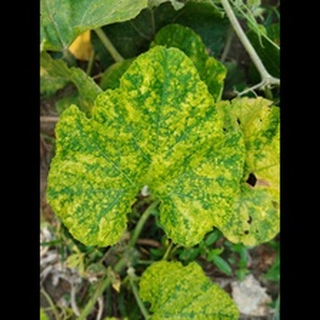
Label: pumpkin_mosaic_disease